Frozen banana
Also known as:
es - Spanish: Plátanos congelados
ja - Japanese: フローズンバナナ
ms - Malay: Pisang beku
Category: dessert (dessert)
Cuisine: American
Associated cuisines: American
Area: Balboa Island
Countries: United States
Region: Northern America

This dish is a dessert made by placing a banana upon a stick, freezing it, and usually dipping it in melted chocolate or yogurt. It may be covered with toppings such as chopped nuts, sprinkles, sugar and crushed cookies.

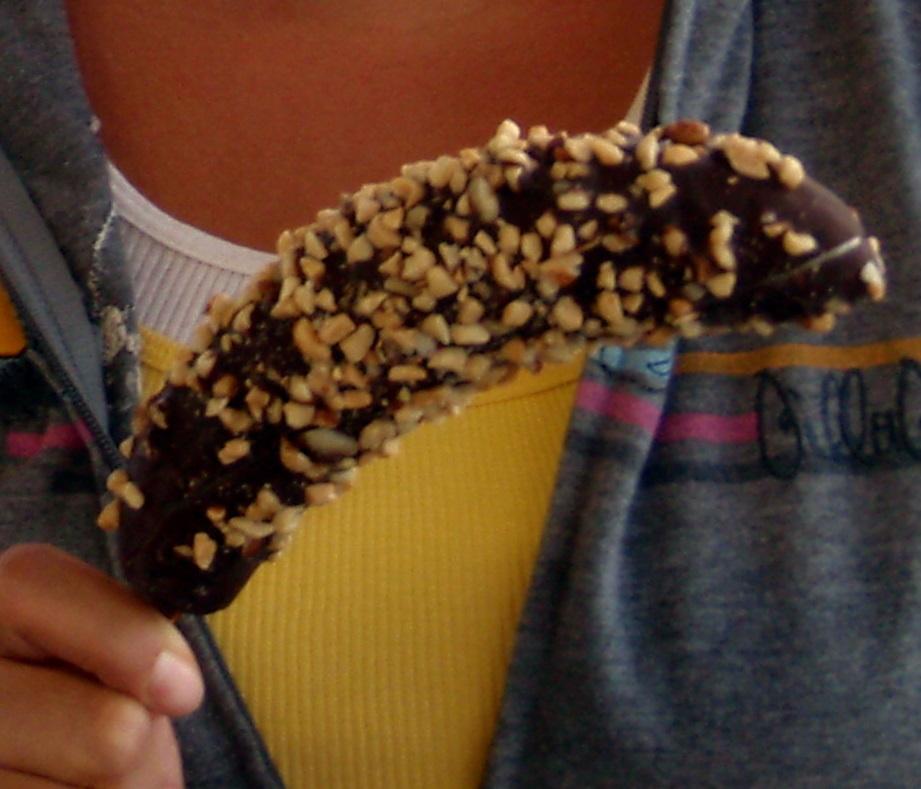